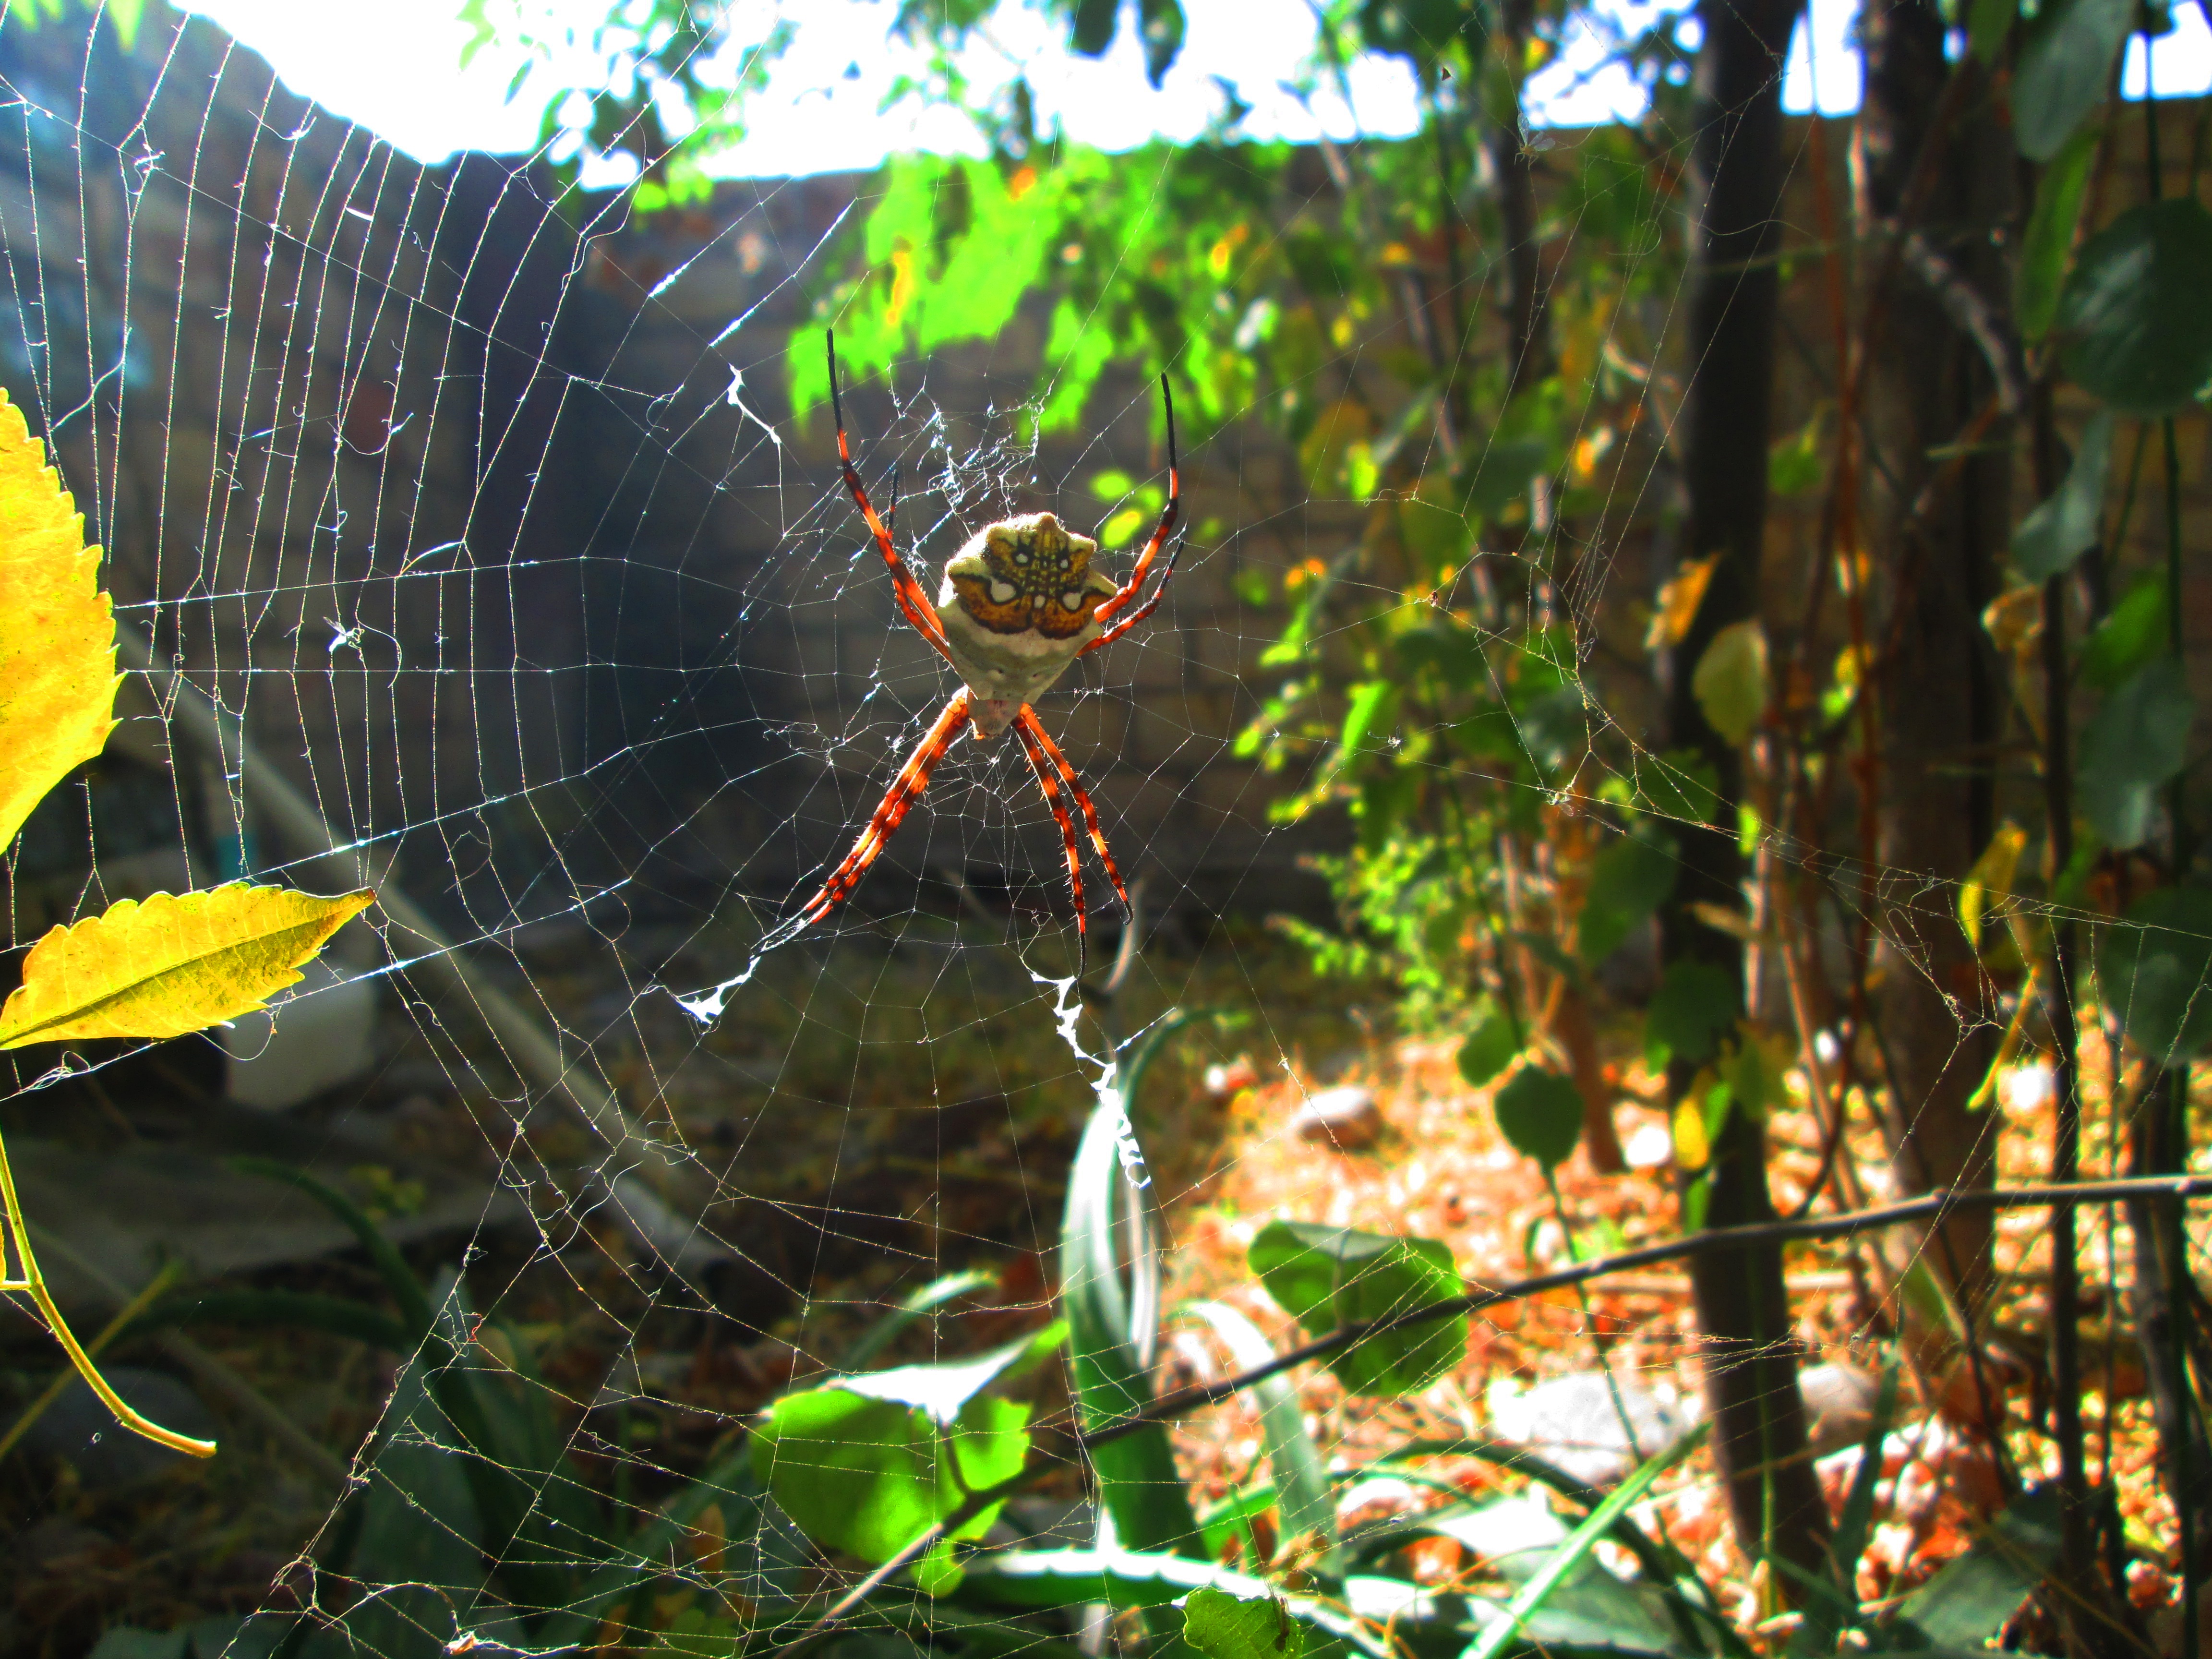
nature, forest, branch, leaf, flower, wildlife, web, jungle, autumn, patio, botany, fauna, invertebrate, spider web, spider, silver, rainforest, habitat, argiope argentata